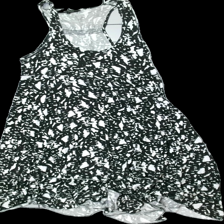
View: front
Type: Dress
Category: Ladies
Brand: Not in the list
Brand text on label: capri collection
Colors: Black, White
Material: 100% viscose
Pattern: Other
Cut: Regular
Size: L
Season: Summer
Damage location: middle left
Damage 2 location: middle right
Damage 3 location: bottom right
Price range: <50
Recommended usage: Export
Description: urtvättad klänning med prickar i oreglerbundna former
Comment: urtvättad